Fossil trade

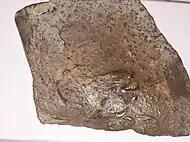
This trilobite moulting bed discovered in China is an example of a fossil legally purchased through the fossil trade

The fossil trade is the purchase and sale of fossils. This is at times done illegally with stolen fossils, and important scientific specimens are lost each year. The trade is lucrative, and many celebrities collect fossils.